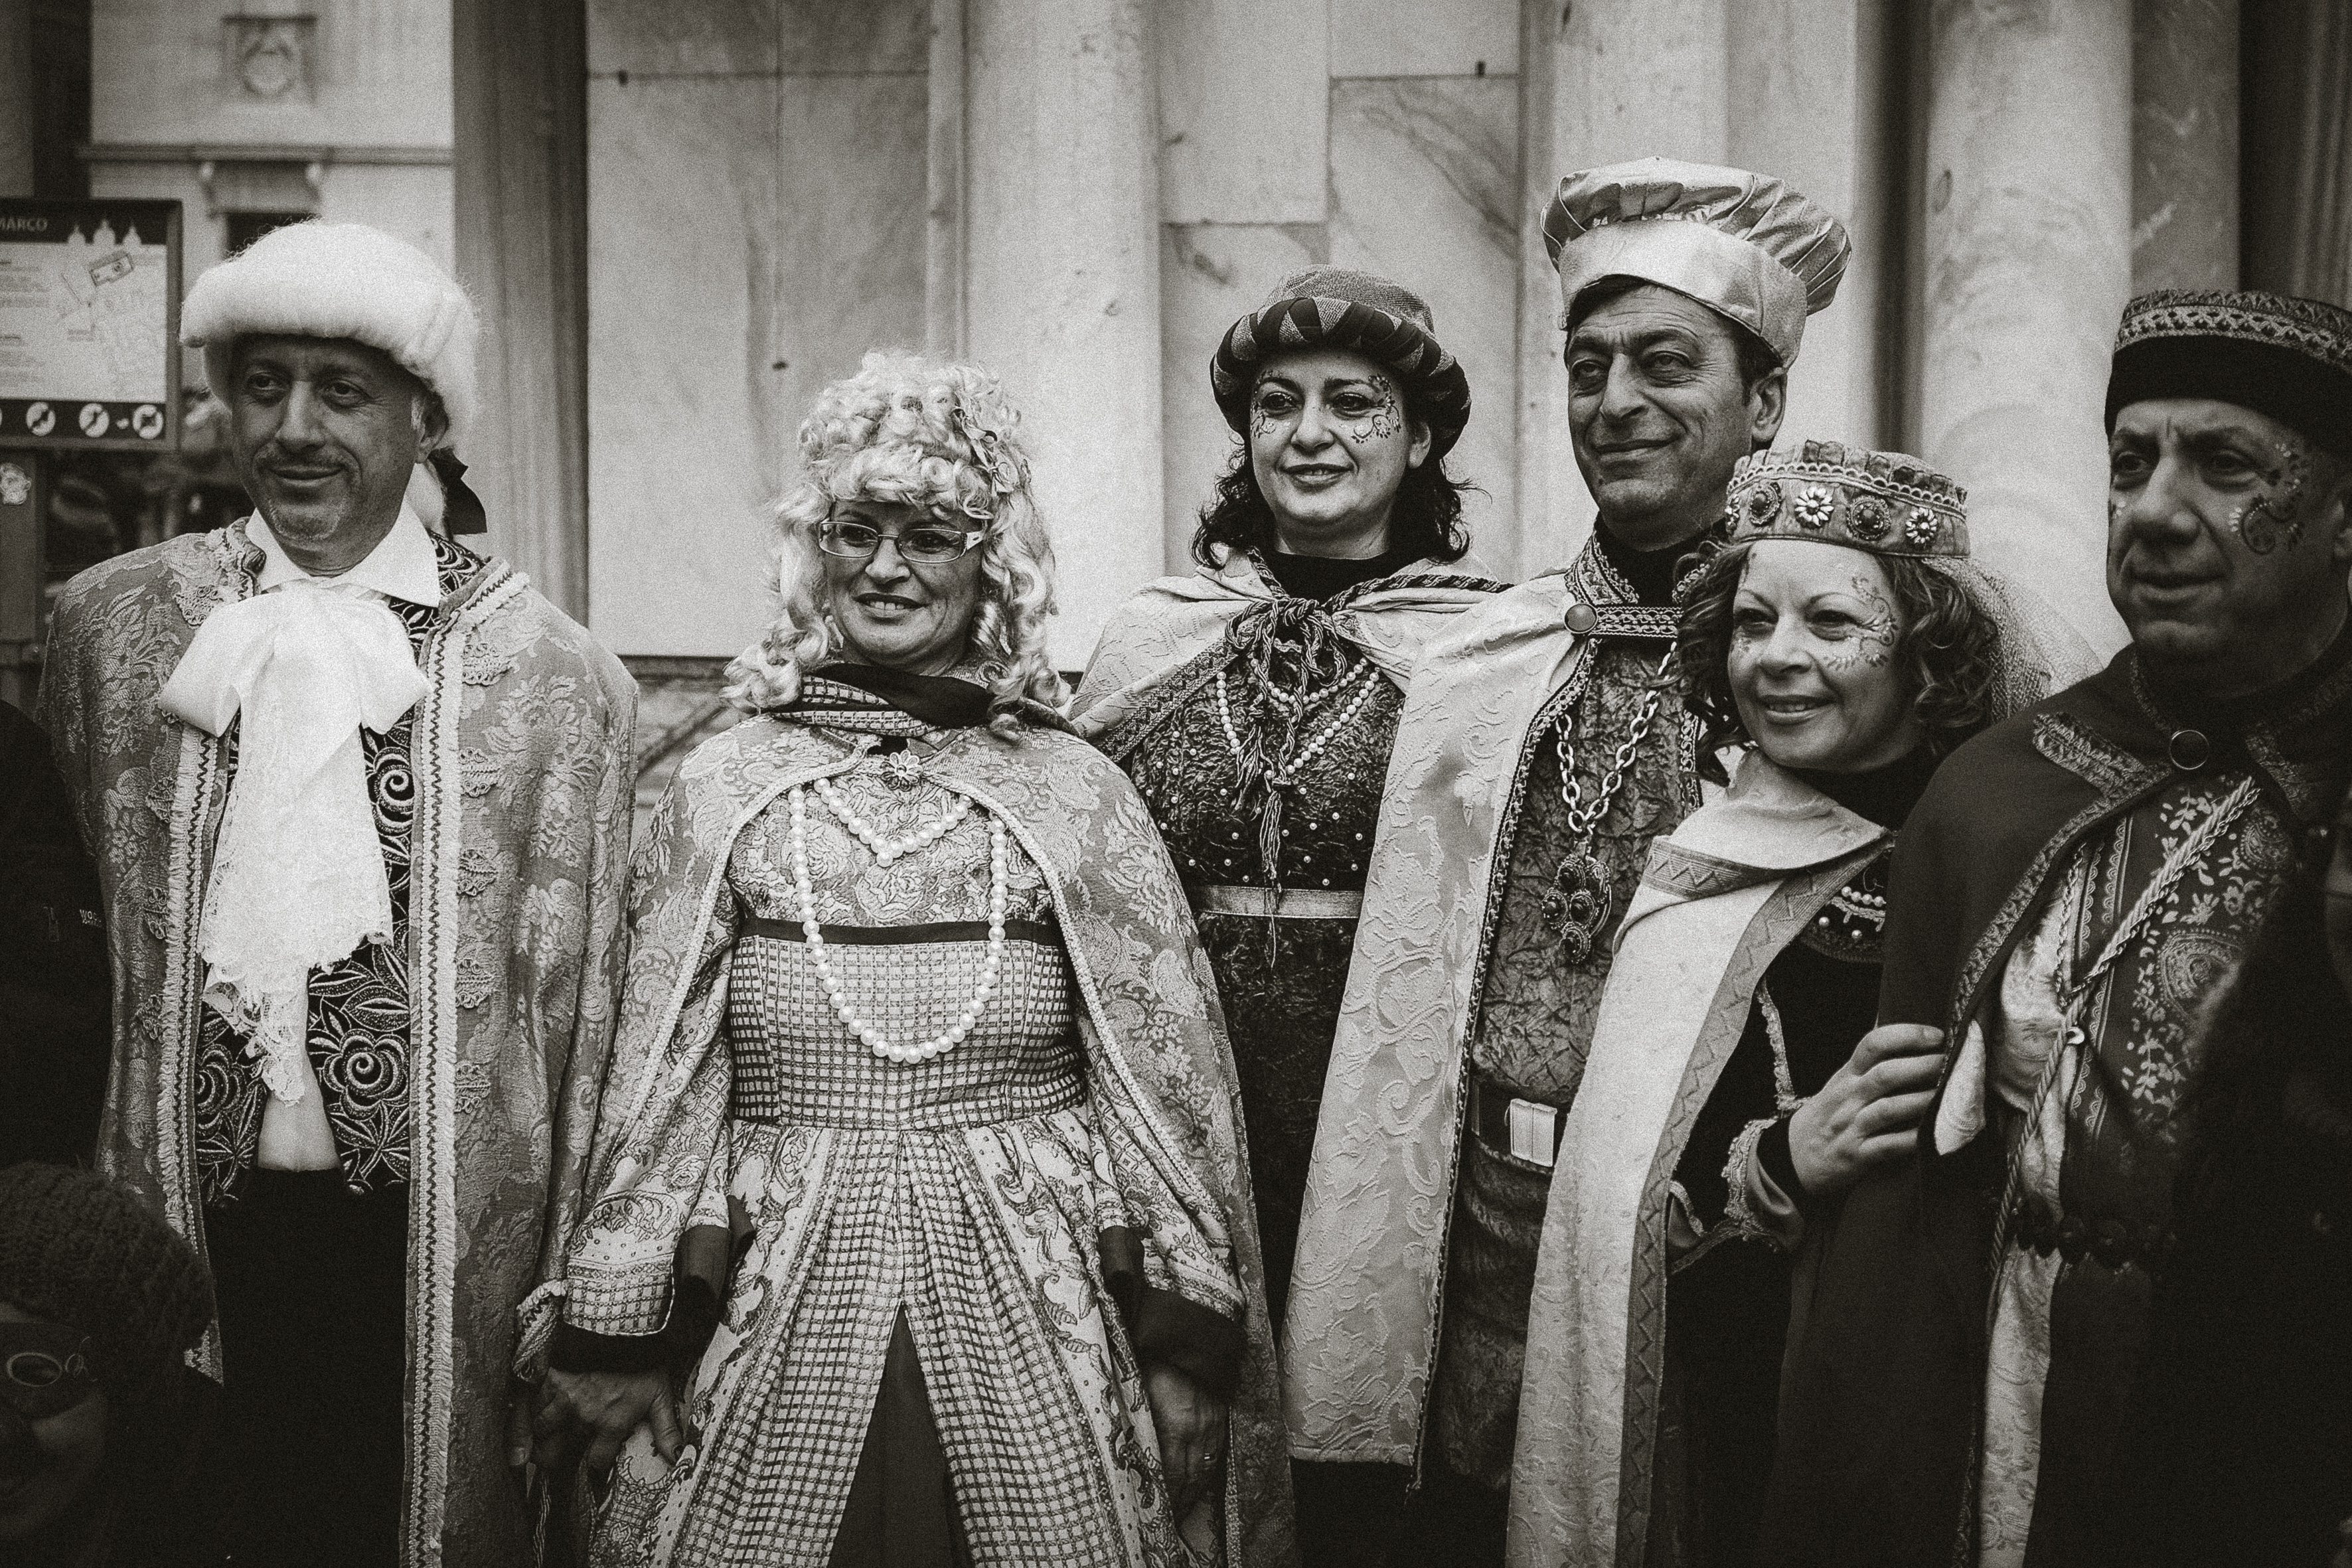
person, people, street, urban, travel, fujifilm, italy, monochrome, monarch, bw, 2016, blackandwhite, blackwhite, cool image, temple, ngc, photograph, venezia, veneto, history, it, fuji, fujixt1, fujix, noireblanc, carnevale, italyvenezia, carnevale2016, ancient history, social group